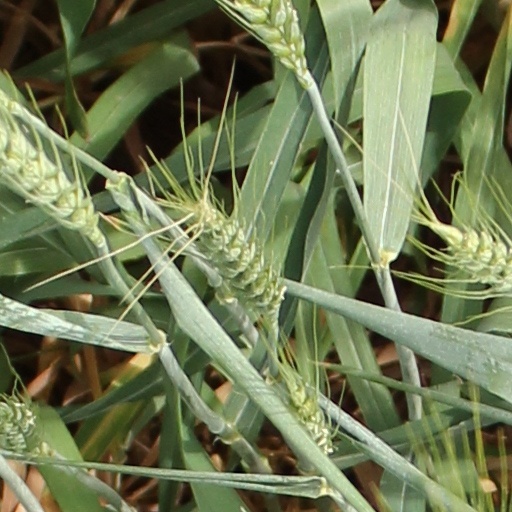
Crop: wheat